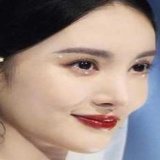
diễn viên Kim Thần